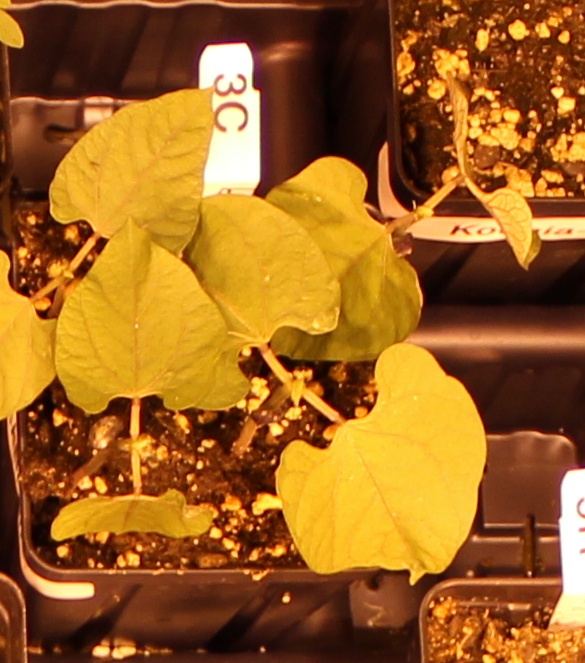
Label: Blackbean